Halton Transport

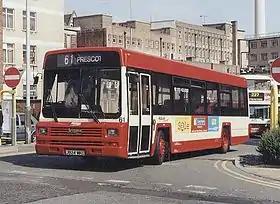
Leyland Lynx in Liverpool

Halton Transport was a bus operator running within the Borough of Halton (including the towns of Widnes and Runcorn) and into the surrounding area, including Warrington, St Helens, Prescot, Whiston, Huyton, and Liverpool. It ceased trading in January 2020.